Kami-Kumagaya Station

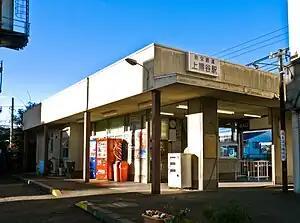
Kami-Kumagaya Station building, January 2009

is a passenger railway station located in the city of Kumagaya, Saitama, Japan, operated by the private railway operator Chichibu Railway.